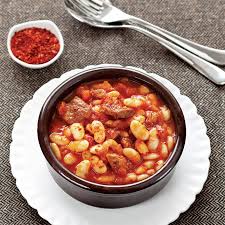
Yemek: kuru_fasulye